Russian Civil War

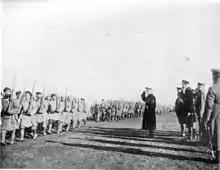
Admiral Alexander Kolchak reviewing the troops, 1919

The first period lasted from the Revolution until the Armistice, or roughly March 1917 to November 1918. Already on the date of the Revolution, Cossack General Alexey Kaledin refused to recognize it and assumed full governmental authority in the Don region, where the Volunteer Army began amassing support. The signing of the Treaty of Brest-Litovsk also resulted in direct Allied intervention in Russia and the arming of military forces opposed to the Bolshevik government. There were also many German commanders who offered support against the Bolsheviks, fearing a confrontation with them was impending as well.